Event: Nepal Earthquake
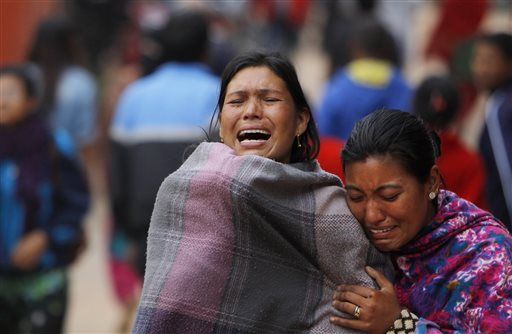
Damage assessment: no_damage